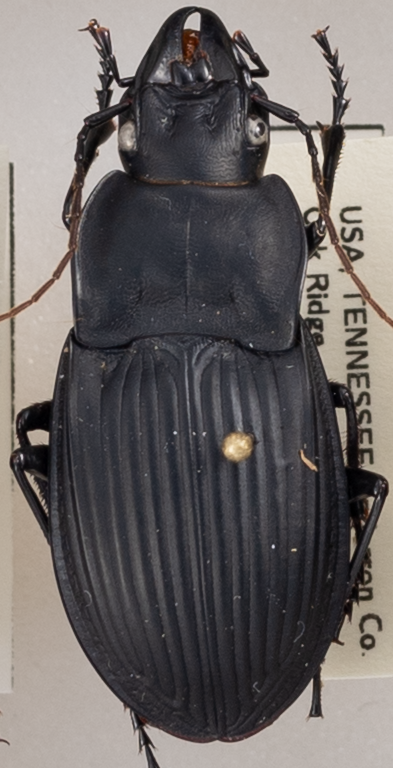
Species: Dicaelus dilatatus
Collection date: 2019-05-01
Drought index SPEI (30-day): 0.206
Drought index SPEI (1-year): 2.09
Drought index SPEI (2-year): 2.09